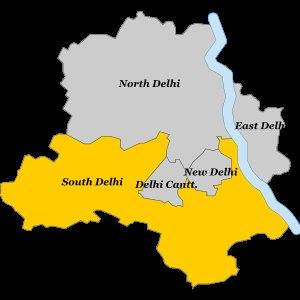
Delhi Sud est une des cinq municipalités du Territoire de Delhi en Inde. Elle a été créée en 2012 par la division en trois de la Corporation municipale de Delhi.